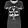
Label: T - shirt / top